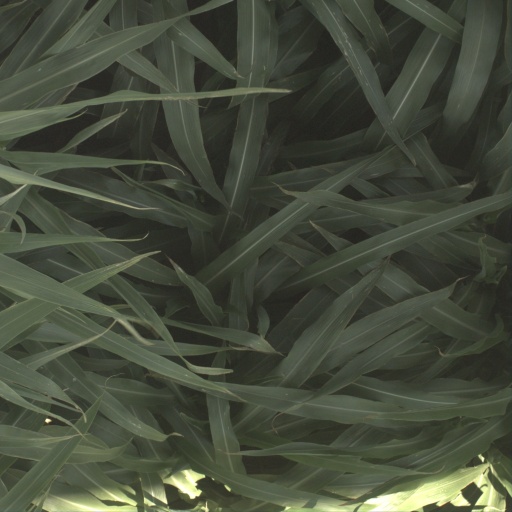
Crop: sorghum